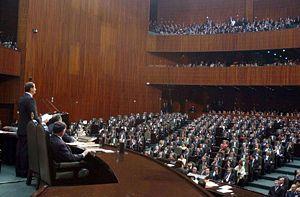
Foxilandia est un terme largement utilisé dans la culture politique mexicaine qui fait référence à la période de gouvernement du Président Vicente Fox Quesada. Il a été employé pour la première fois devant le Congrès Mexicain en septembre 2004.